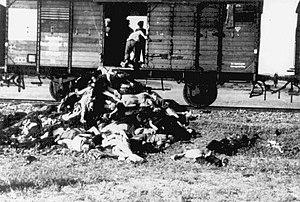
L’histoire des Juifs en Roumanie ou le territoire qui lui correspond est plus que bimillénaire. Située aux confins de l’Empire romain d’Orient dont elle tire son nom, la Roumanie compte originellement quelques familles juives de culture grecque. Des familles séfarades s’y installent au xviᵉ siècle, venues de l’Empire ottoman voisin mais c’est surtout avec l’arrivée d’immigrants ashkénazes au xixᵉ siècle que la communauté juive devient significative, sous l’angle démographique comme économique ou culturel. Fortement éprouvés par divers massacres au cours de la Seconde Guerre mondiale, les Juifs quittent massivement la Roumanie après celle-ci, émigrant principalement dans l’État d’Israël.
Le pogrom de Iași du 27 juin 1941 est un épisode de la Shoah en Roumanie, un crime perpétré pendant la Seconde Guerre mondiale par le régime fasciste roumain dans la ville de Iași contre sa population juive. Ce pogrom qui s'inscrit dans l'histoire moderne du peuple juif s'est soldé, selon les autorités roumaines, par la mort d'un dixième de la population totale de la ville à l'époque, soit au moins 13 226 victimes sur les 34 662 Juifs iassiotes recensés.
Podu Iloaiei est une ville de Moldavie roumaine, dans le județ de Iași. La commune comprend quatre villages : Budăi, Cosițeni, Holmu et Scobâlțeni.